International city

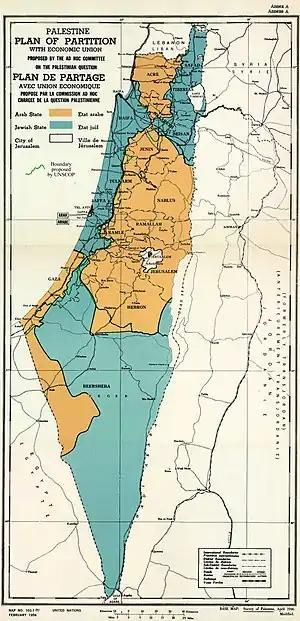
1947 plan for the partition of Palestine; Jerusalem is shaded white as a city under a "Special International Regime."

The Holy See has had a long-held position on Jerusalem and the protection of the holy places in the Holy Land which predates the British Mandate for Palestine. The Vatican's historic claims and interests, as well as those of Italy and France were based on the former Protectorate of the Holy See and the French Protectorate of Jerusalem, which were incorporated in article 95 of the Treaty of Sèvres (1920), which incorporated the Balfour Declaration, but also provided: “it being clearly understood that nothing shall be done which may prejudice the civil and religious rights of existing non-Jewish communities in Palestine“. The Balfour Declaration and the proviso were also incorporated in the Palestinian Mandate (1923), but which also provided in articles 13 and 14 for an international commission to resolve competing claims on the holy places. These claimants had officially lost all capitulation rights by article 28 of the Treaty of Lausanne (1923). However, Britain never gave any effect to Mandate provisions arts 13 & 14. During the drafting of proposals that culminated in the United Nations Partition Plan for Palestine (also known as Resolution 181) in 1947, the historic claims of the Vatican, Italy and France were revived, and expressed as the call for the special international regime for the city of Jerusalem. This was also confirmed in UN General Assembly Resolution 194 in 1948, which maintained the position that Jerusalem be made an international city, under United Nations supervision.